William Gardner Hale

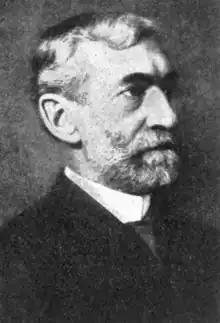

William Gardner Hale was born in Savannah, Georgia to a resident New England family. He was a graduate of Phillips Exeter Academy. He graduated at Harvard University in 1870, and took a post-graduate course in philosophy there in 1874–1876; studied classical philology at Leipzig and Göttingen in 1876–1877; was tutor in Latin at Harvard from 1877 to 1880, and succeeding Tracy Peck as professor of Latin in Cornell University from 1880 to 1892, when he became professor of Latin and head of the Latin department of the University of Chicago. From 1894 to 1899 he was chairman and in 1895-1896 first director of the American School of Classical Studies at Rome. Hale held honorary degrees from Princeton, St. Andrew's and Aberdeen Universities.